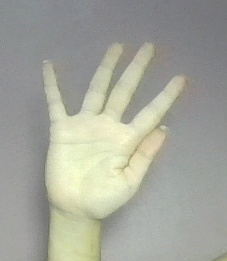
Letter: sheen